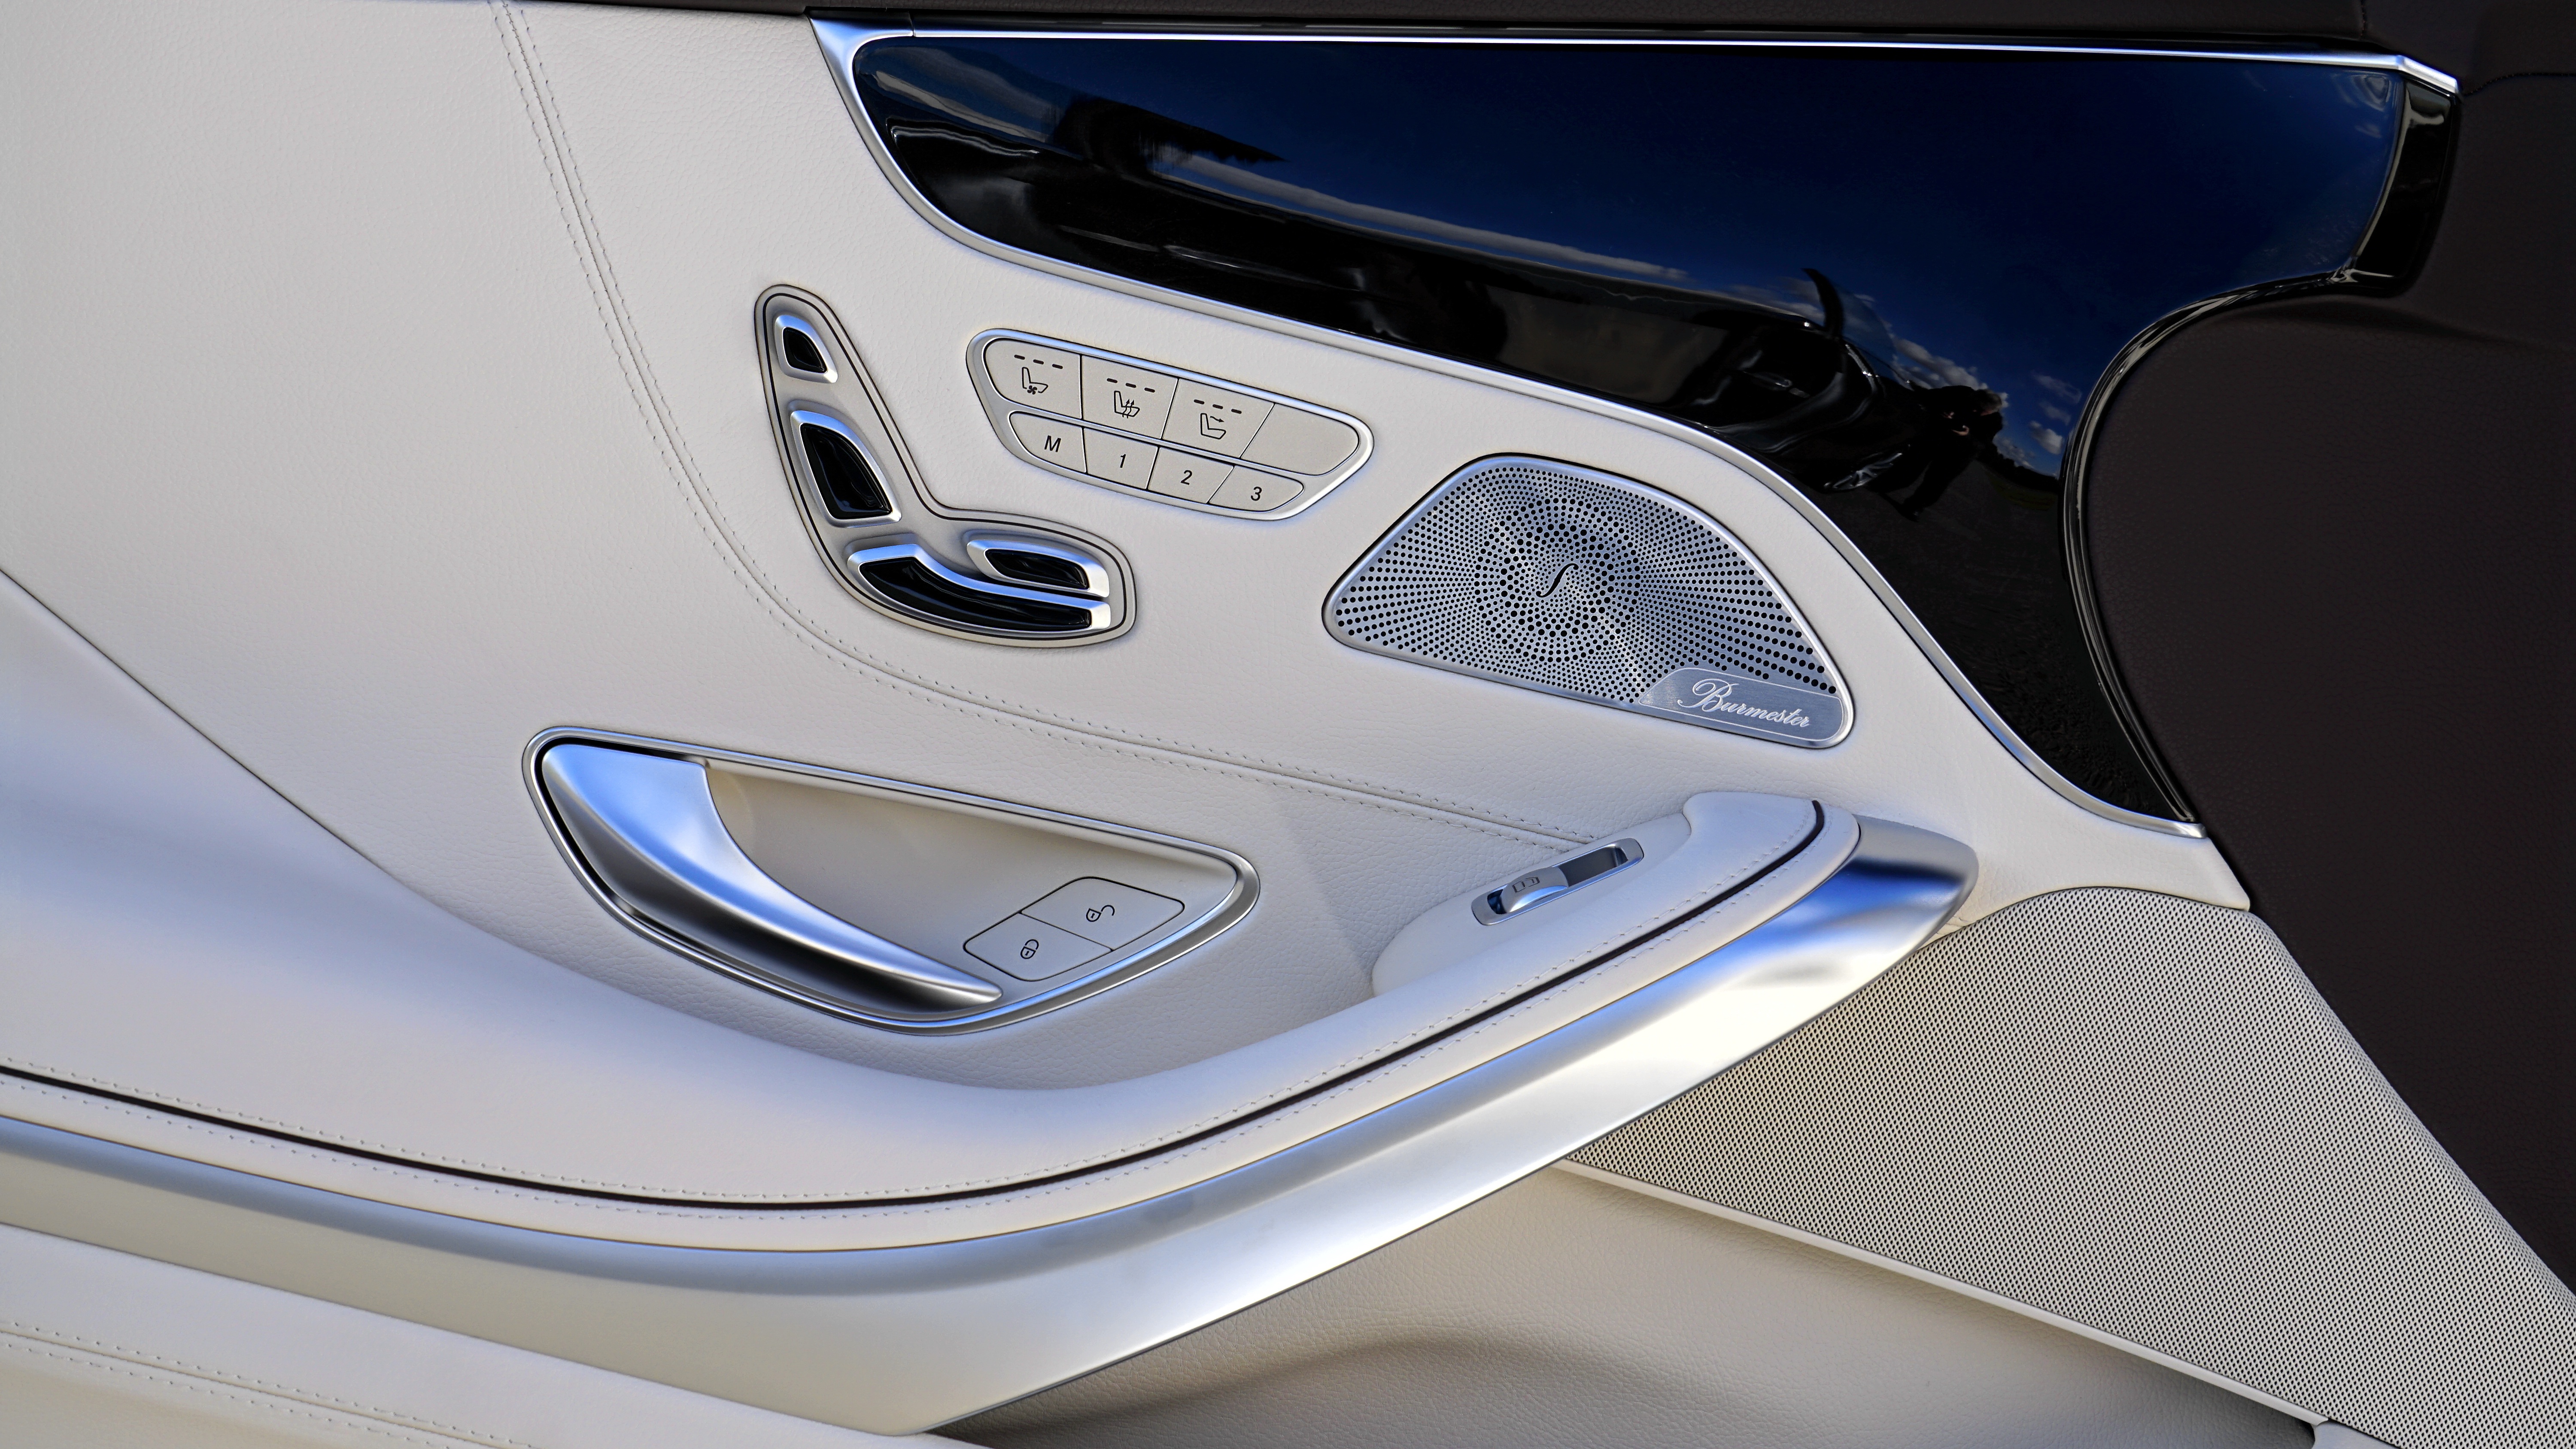
technology, car, wheel, automobile, interior, transport, vehicle, auto, modern, automotive, bumper, supercar, luxury, design, motor, sedan, mercedes, benz, land vehicle, automobile make, automotive exterior, automotive design, luxury vehicle, executive car, mid size car